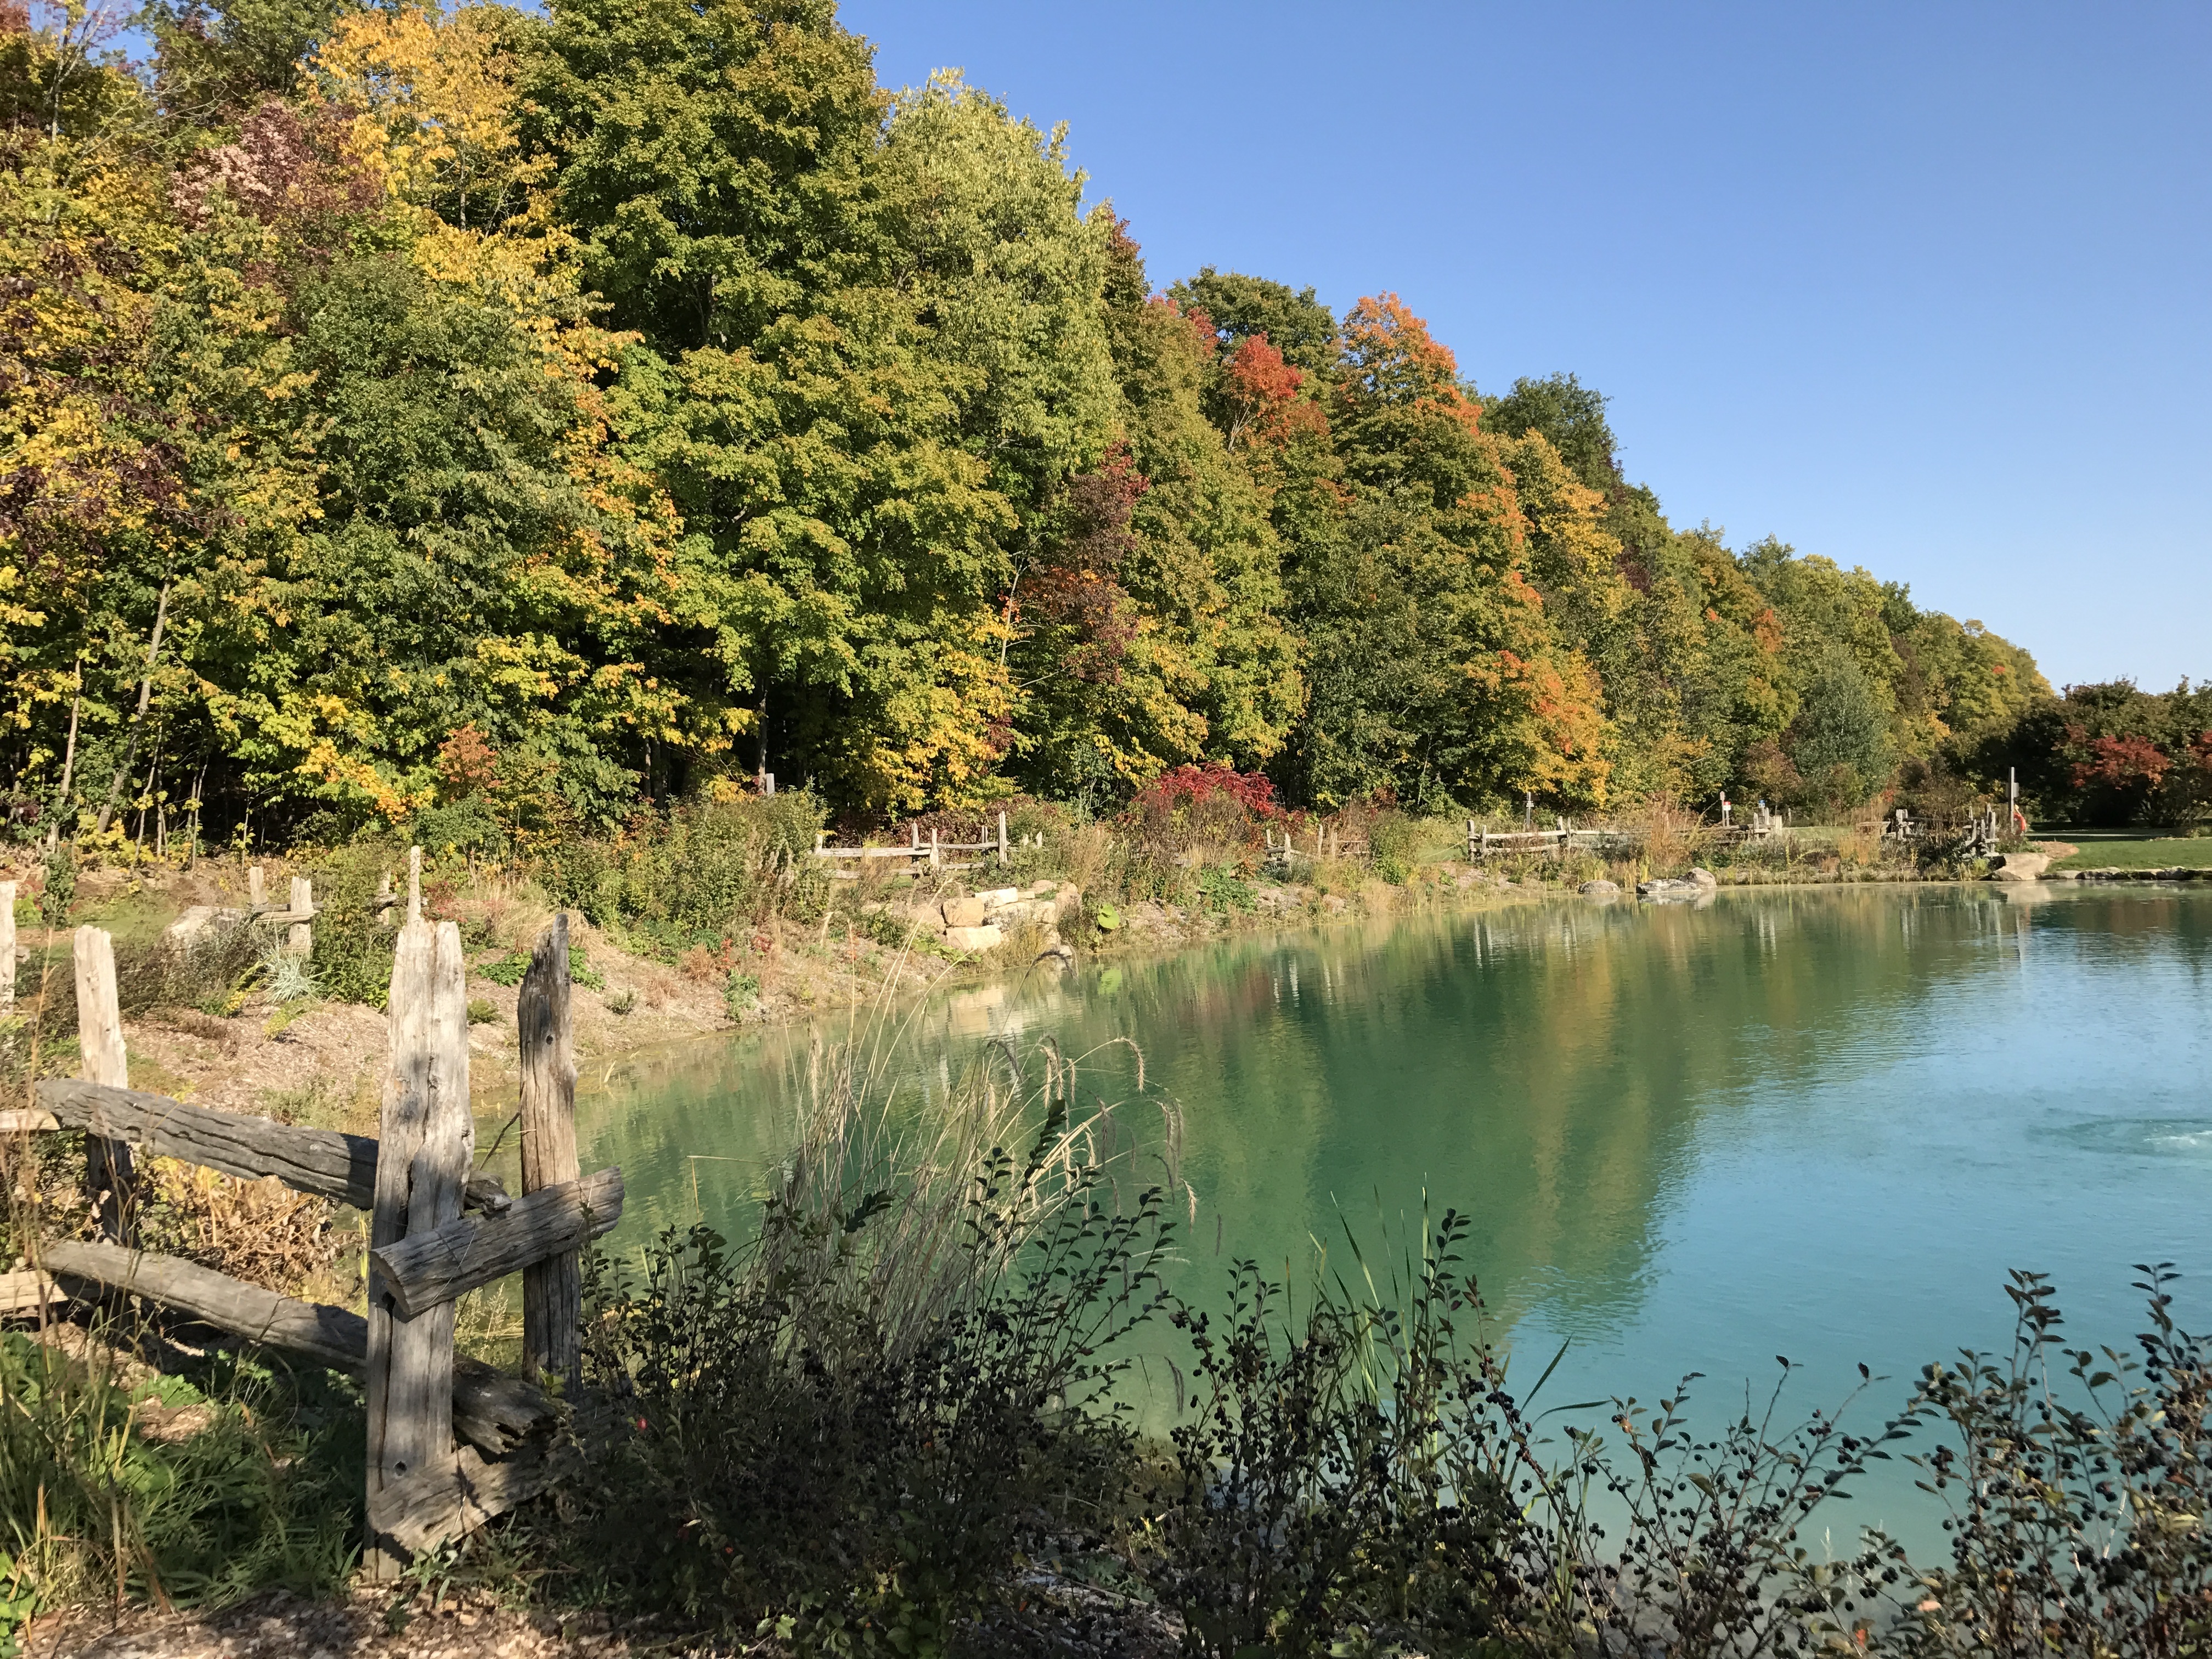
landscape, tree, water, nature, wilderness, fall, lake, river, pond, foliage, reflection, autumn, park, reservoir, season, september, october, autumnal